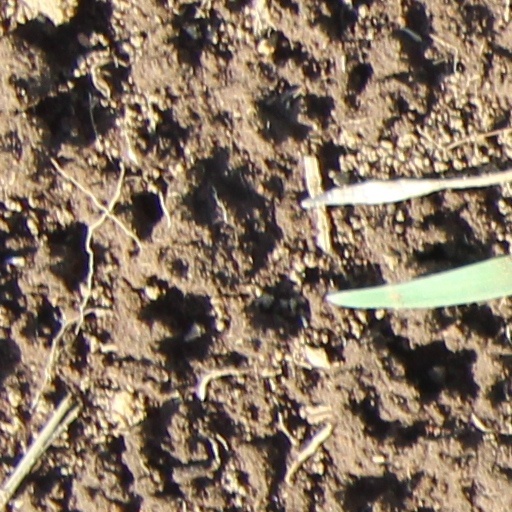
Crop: wheat